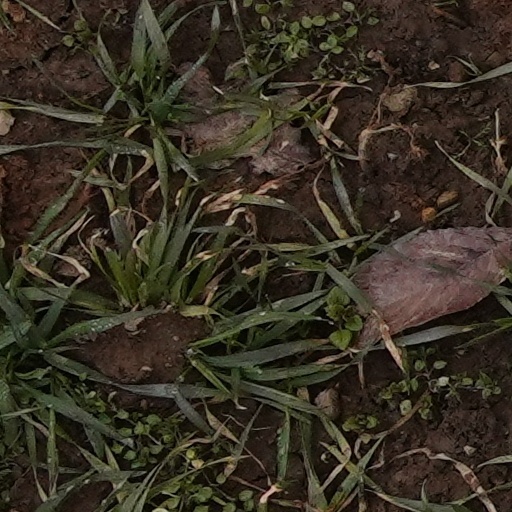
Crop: wheat